Notchaway Baptist Church and Cemetery

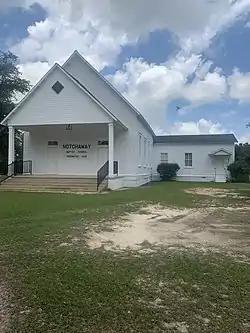

Notchaway Baptist Church and Cemetery is a historic church and cemetery located southwest of Newton, Georgia on Georgia Highway 91. It was added to the National Register of Historic Places on May 25, 2001. It is located at the Junction of GA 91 and GA 253. The church congregation may have been established in 1839.